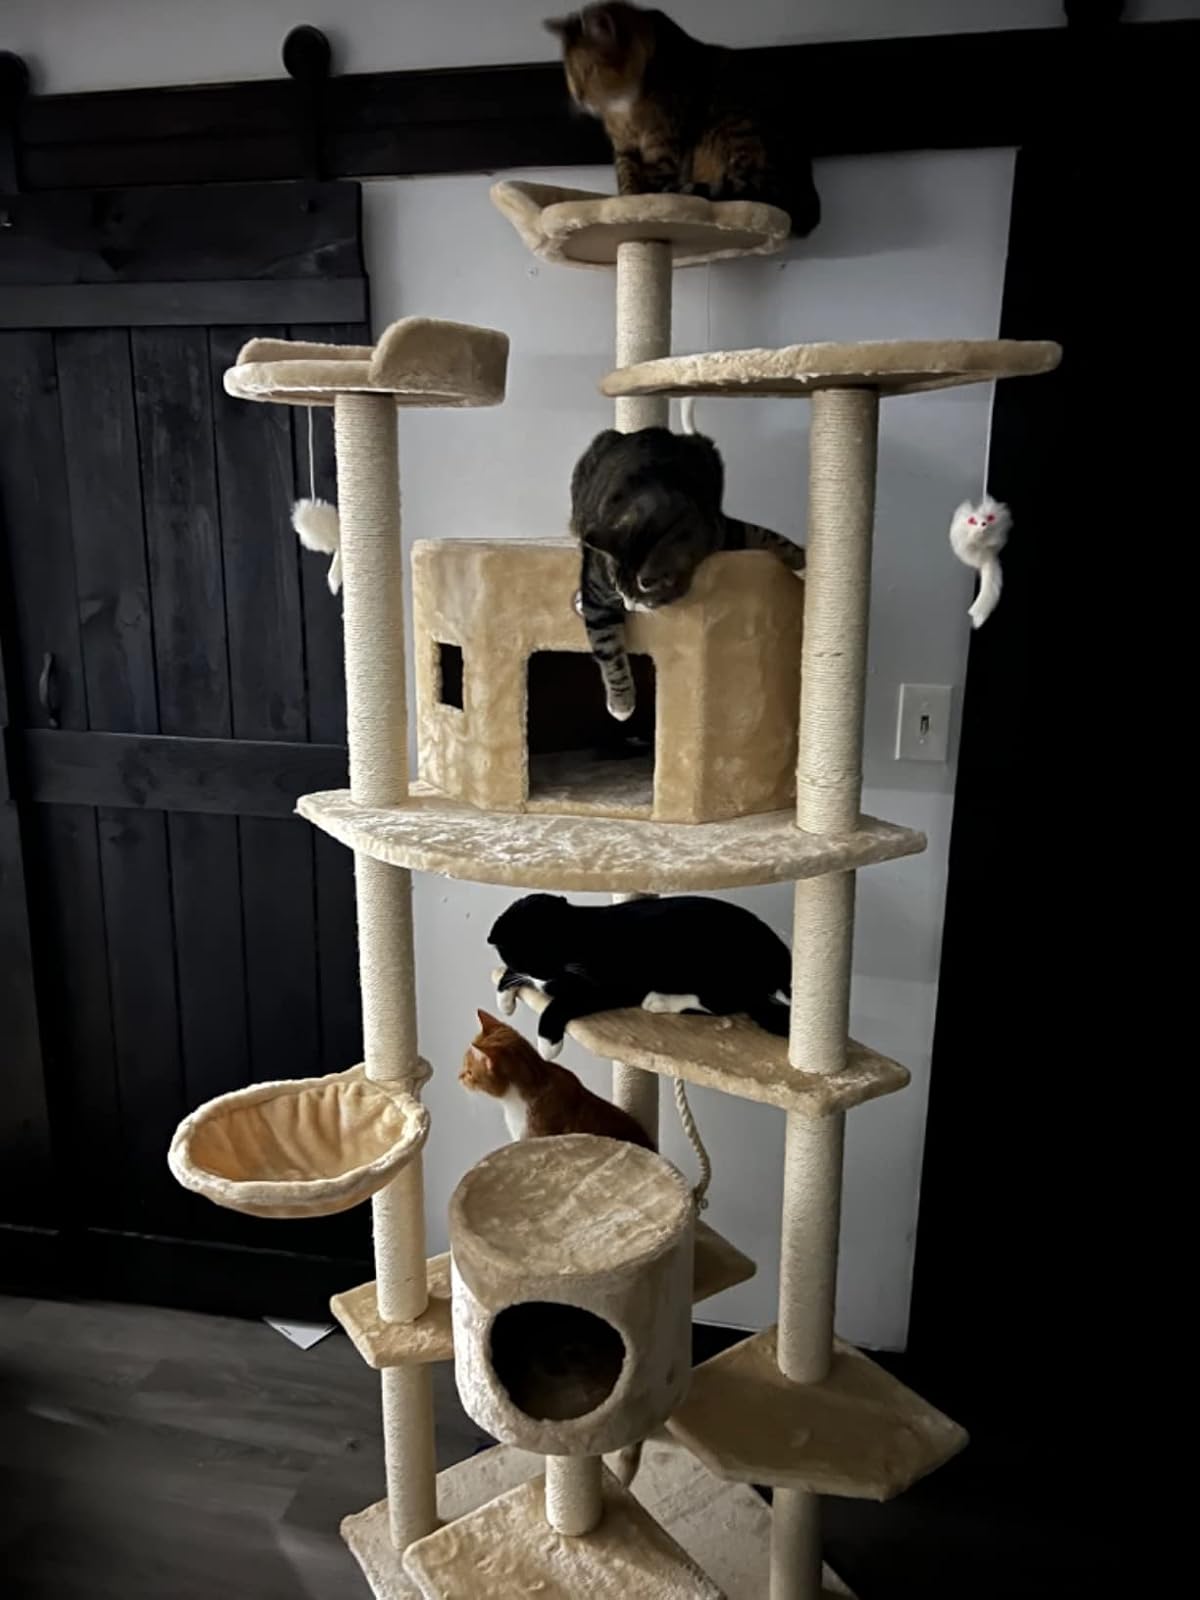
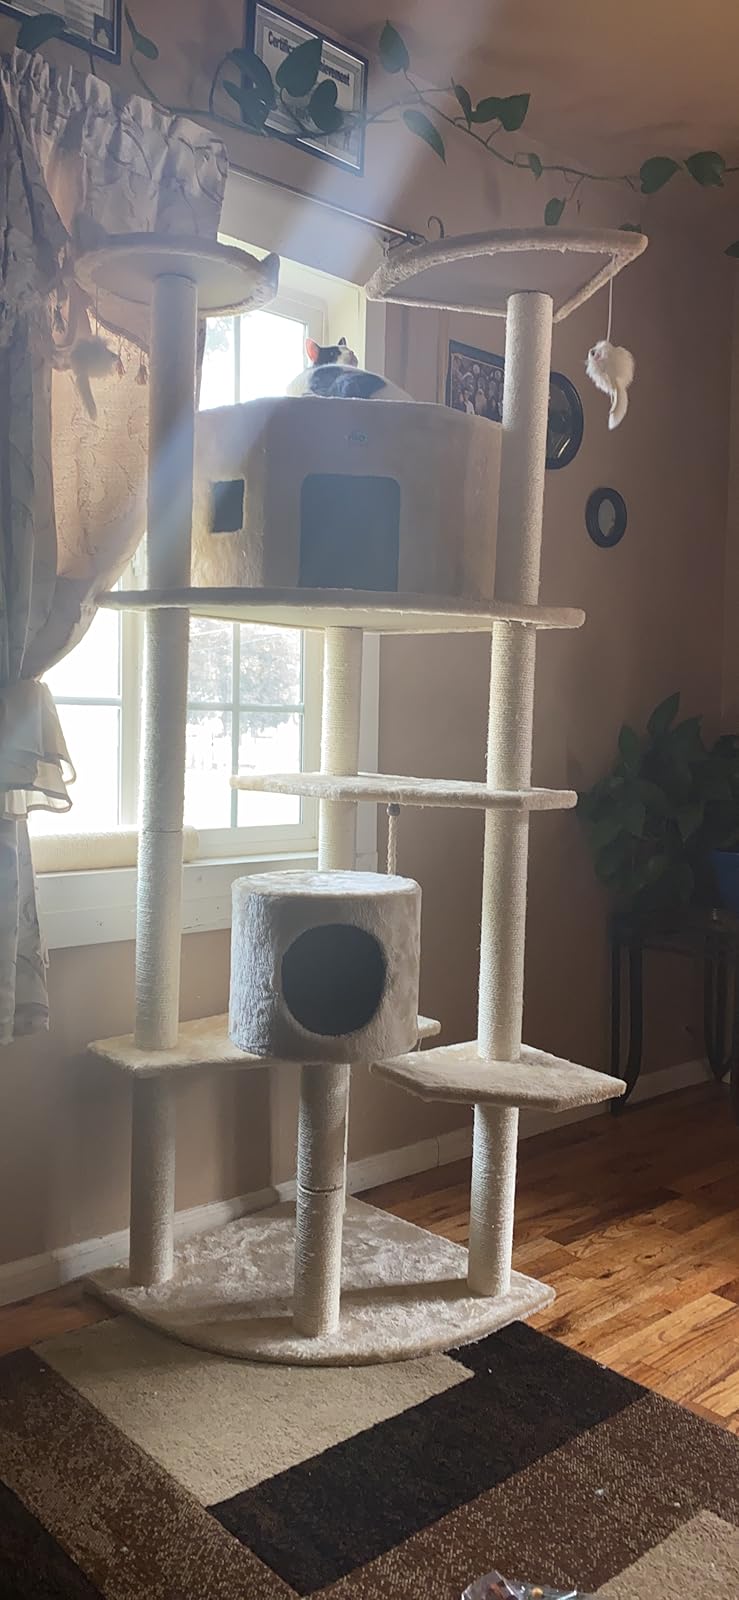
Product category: items_cat tree
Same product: yes